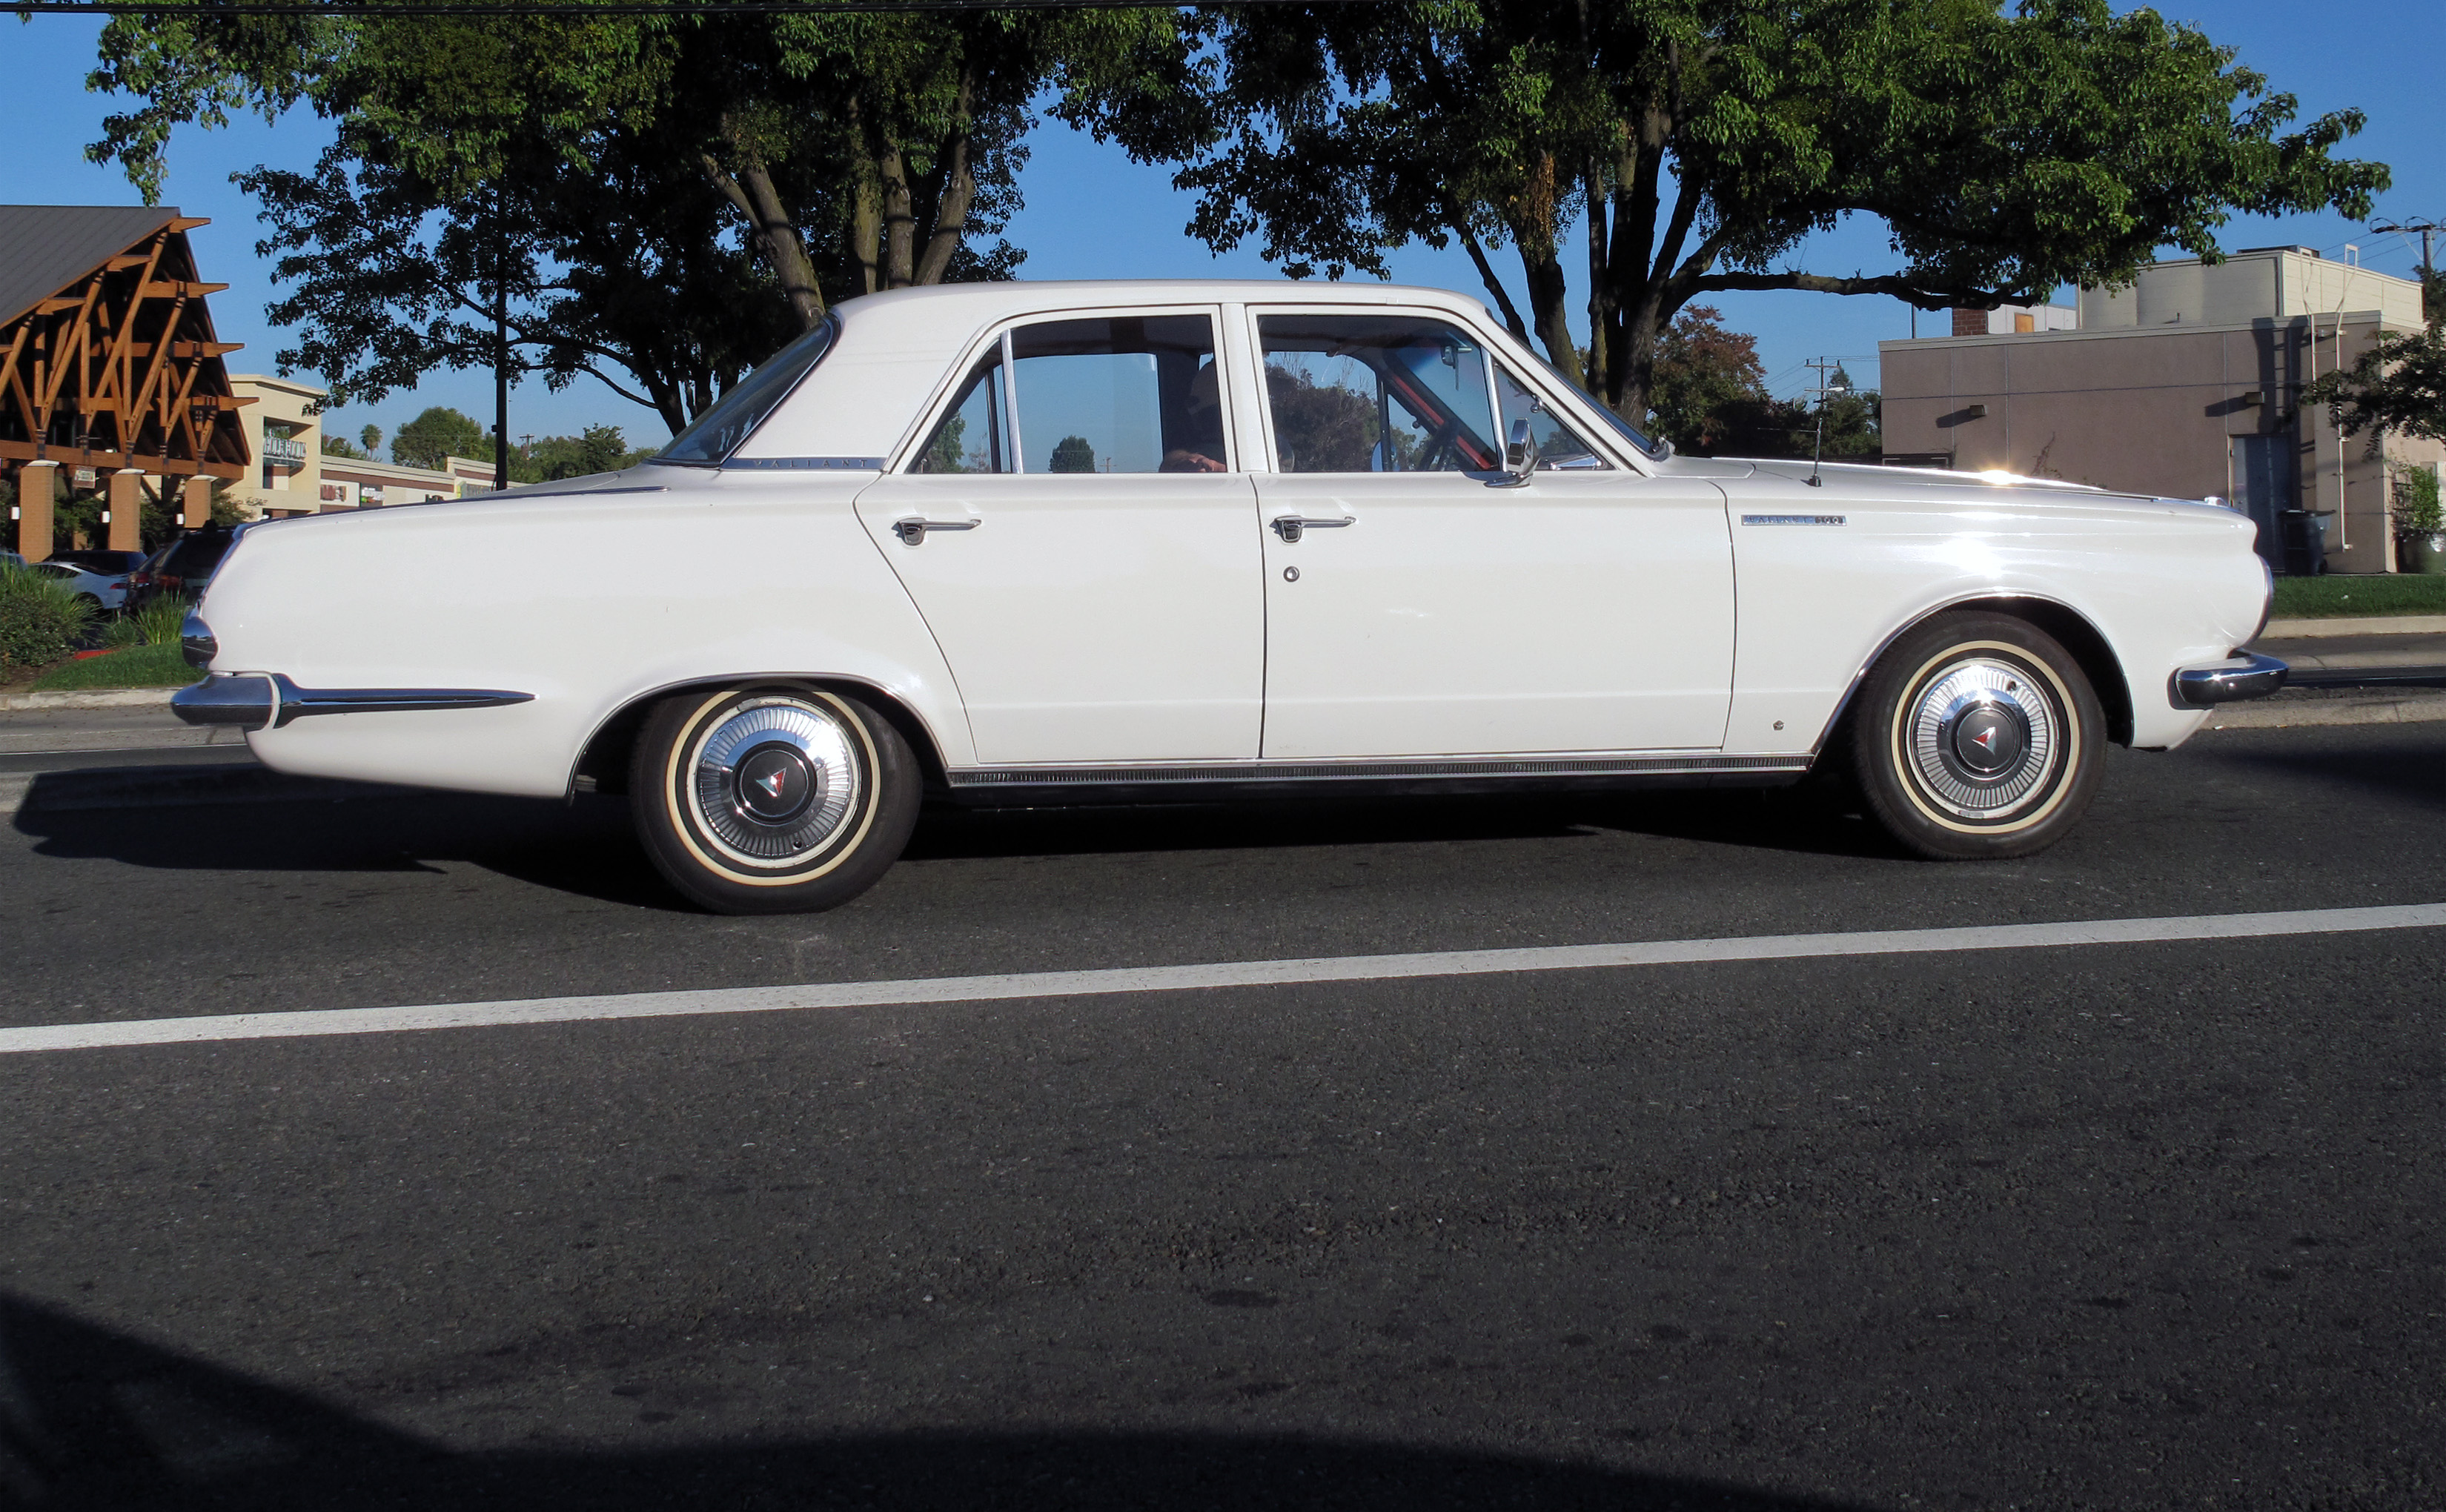
car, vintage, vehicle, classic car, sedan, classic, plymouth, antique car, slantsix, land vehicle, automobile make, automotive exterior, compact car, luxury vehicle, executive car, full size car